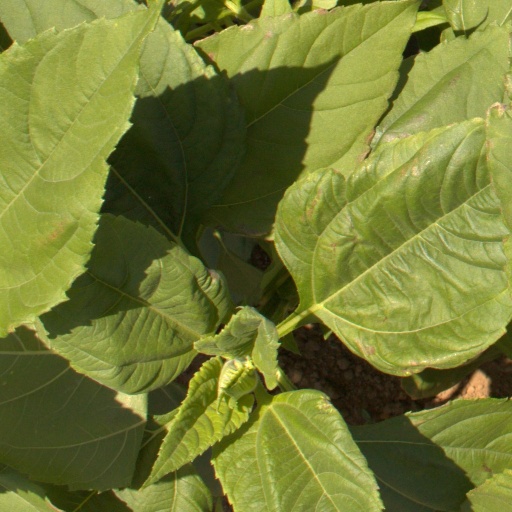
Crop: Jerusalem artichoke